Finian's Rainbow (horse)

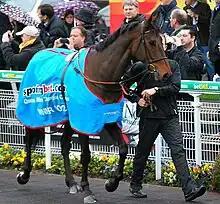
Finian's Rainbow in the Champions Parade at Sandown on bet365 Gold Cup Day, 28 April 2012

Finian's Rainbow (29 May 2003 – 24 March 2021) was a British Thoroughbred racehorse. He won ten of his fifteen starts, including the Maghull Novices' Chase, Queen Mother Champion Chase, and Melling Chase. He was owned by Michael Buckley, trained by Nicky Henderson, and was ridden by Barry Geraghty in all but one of his races.